Progressive Conservative Association of Alberta leadership elections

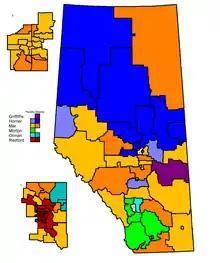
The leading candidate in each riding on the first ballot.

Two days following the first ballot, Morton and Orman decided to endorse Mar. Griffiths followed the next day.